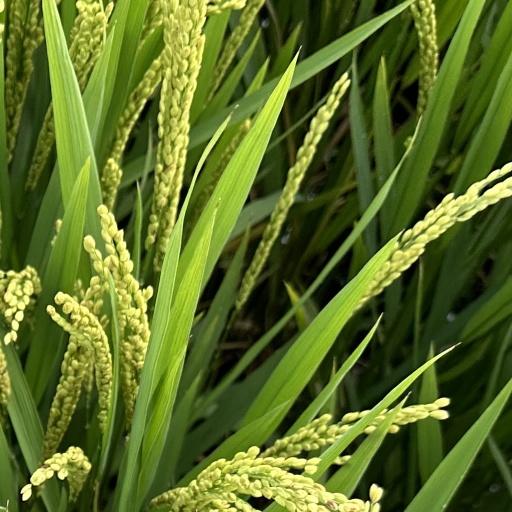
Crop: rice